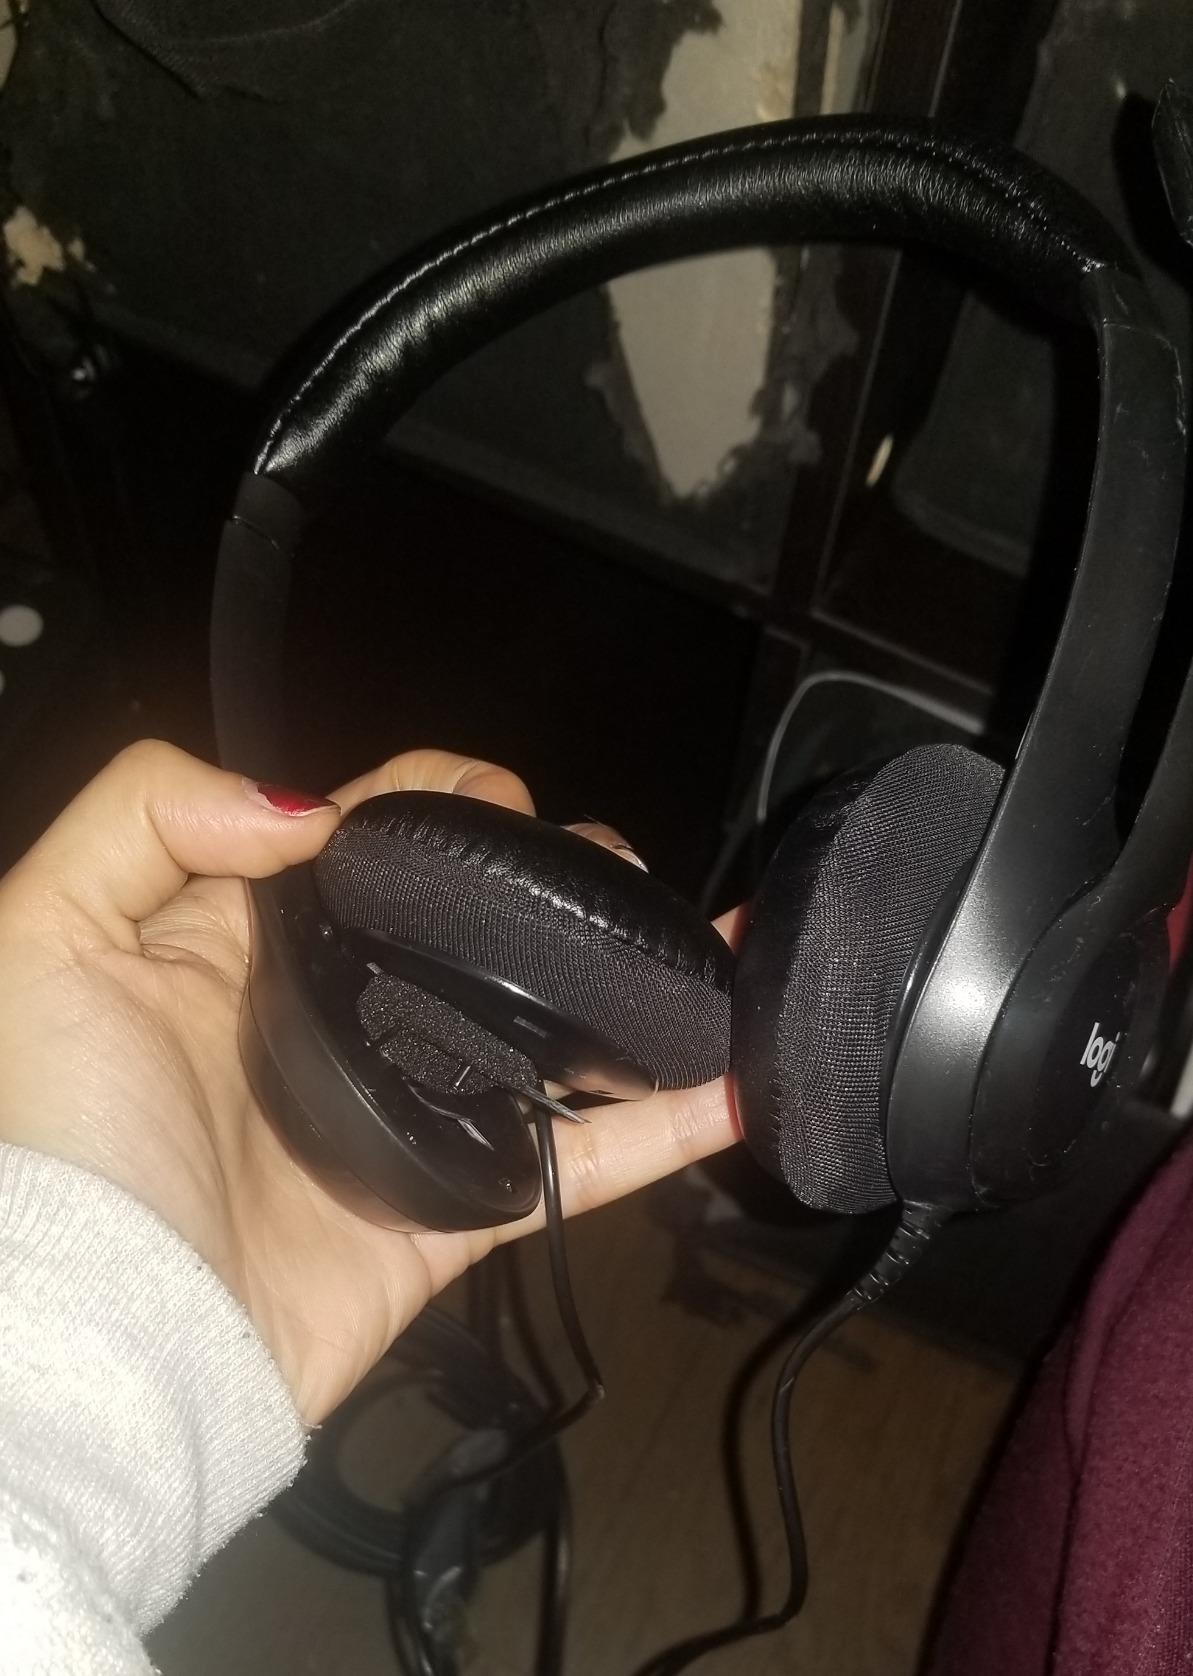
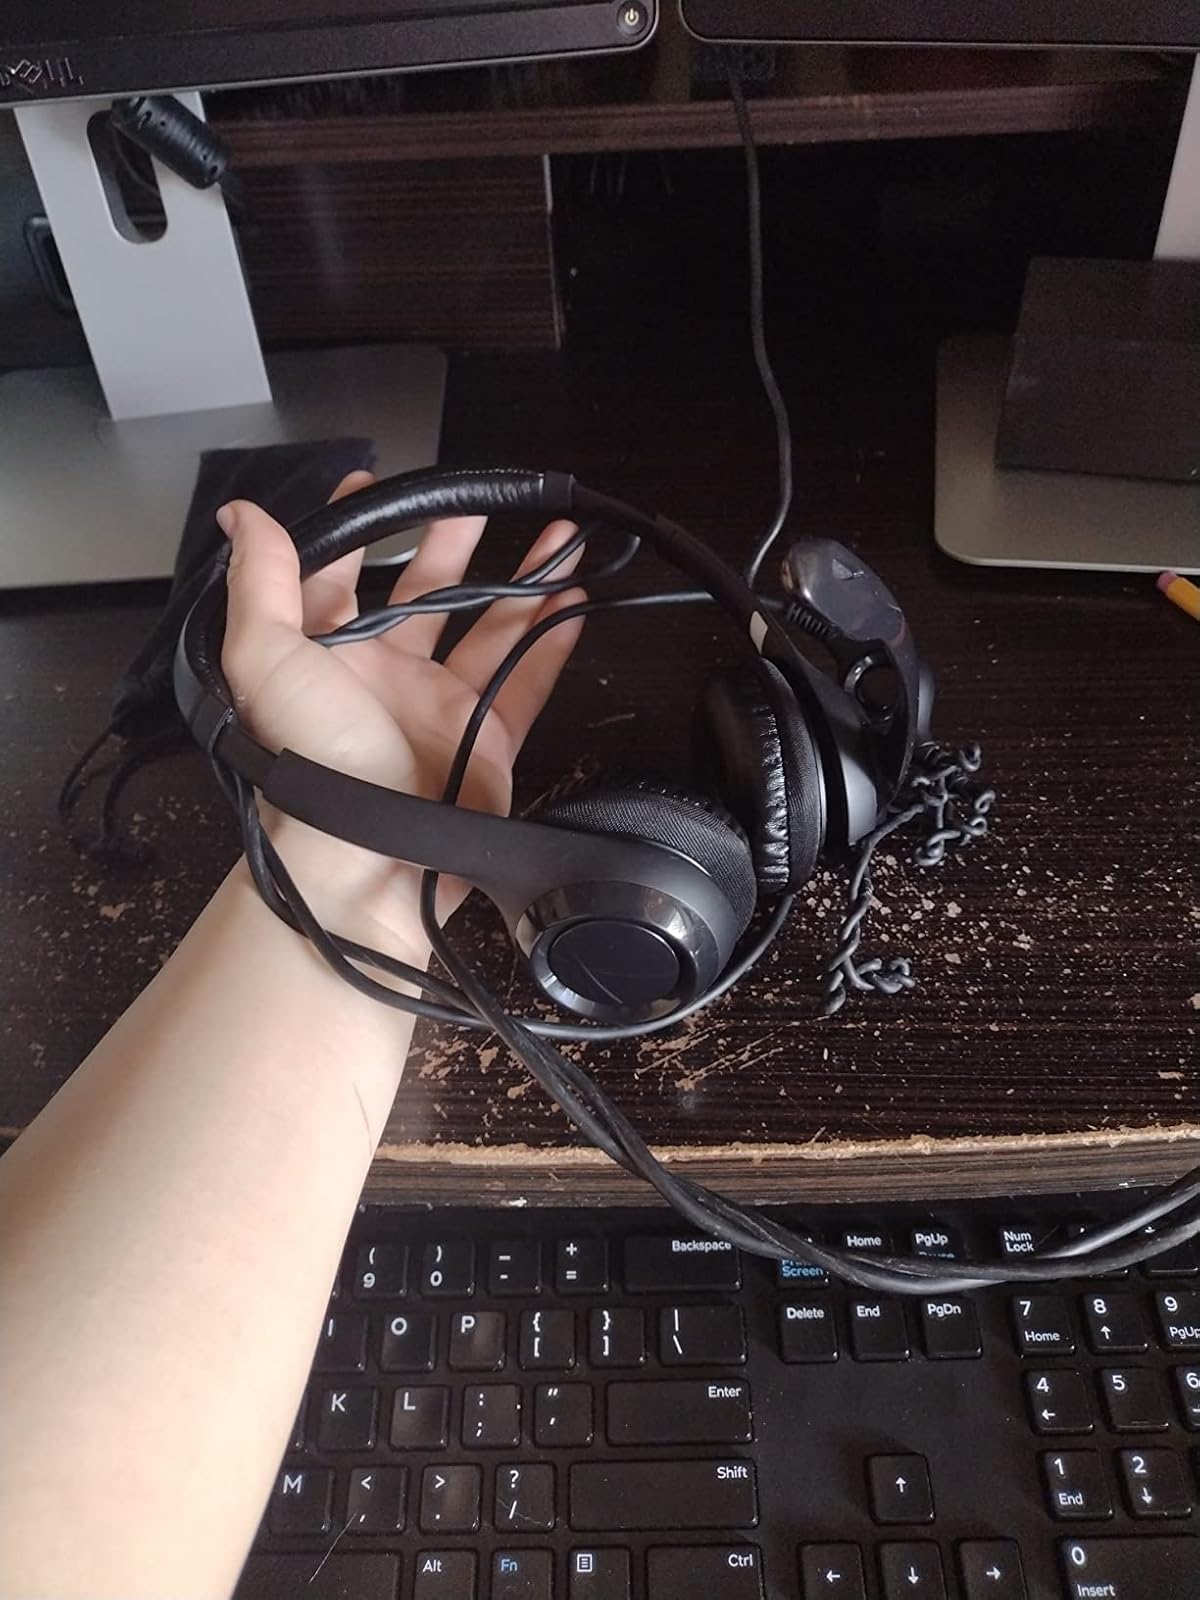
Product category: headphones
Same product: yes